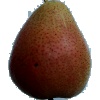
Label: pear_forelle